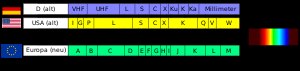
Frekvensbånd / Radarbånd
Oversigt over benævnelsen af radarfrekvensbånd i Tyskland, USA og EU
Et frekvensbånd er et større frekvensinterval, som kan indeholde en eller flere radiokanaler. I forbindelse med radar anvendes betegnelsen radarbånd.